Bjorli Station

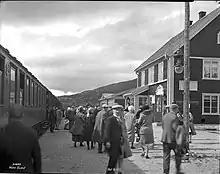
Train at Bjorli in 1927

The station building is owned by Bane NOR Eiendom, while the tracks and infrastructure are owned and operated by Bane NOR. The station building is unstaffed, but the waiting room is open from 07:00 to 22:00. The line lacks centralized traffic control, so the station must be staffed for trains to pass. The station has three tracks: two which are used for trains to pass and one which is designed for loading, and has an effective length of . The station has ten parking spaces but lacks ticket vending machines. The station is above mean sea level and located from both Dombås and Åndalsnes, and from Oslo. It is located in the village of Bjorli in Lesja, that serves as an Alpine skiing center.